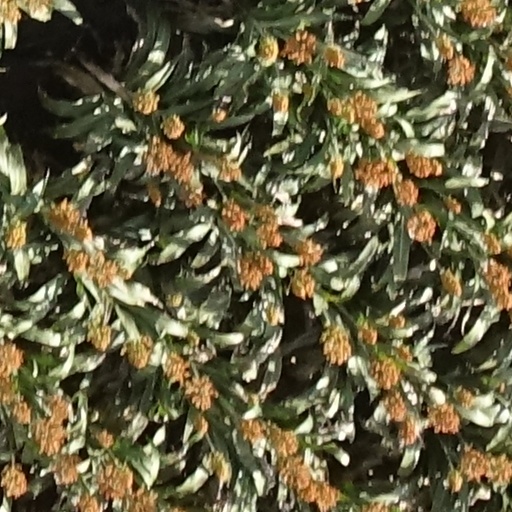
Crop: sorghum